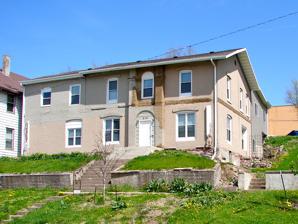
Building: J.W. Stewart House
Country: United States of America
Year built: 1865
Historic house in Iowa, United States United States historic place J.W. Stewart House U.S. National Register of Historic Places Show map of Iowa Show map of the United States Location 212 E. 6th St. Davenport, Iowa Coordinates 41°31′33″N 90°34′19″W / 41.52583°N 90.57194°W / 41.52583; -90.57194 Area less than one acre Built 1865 Architectural style Italianate MPS Davenport MRA NRHP reference No. 83002513 Added to NRHP July 7, 1983 The J.W. Stewart House is a historic building located on the east side of Davenport, Iowa , United States. It has been listed on the National Register of Historic Places since 1983. J.W. Stewart, a partner in the law firm of Stewart and White, had this house built in 1865. The house was constructed in the Italianate style, but it has been substantially altered in the intervening years. It is now missing its front porch, which ran the width of the main elevation. It was dated from the early 20th-century. It is also missing a pair of short columns on high pedestals and an arched corbel table that framed the arched window on the second floor above the entrance. The round-arch entry way and the windows have also been altered. References